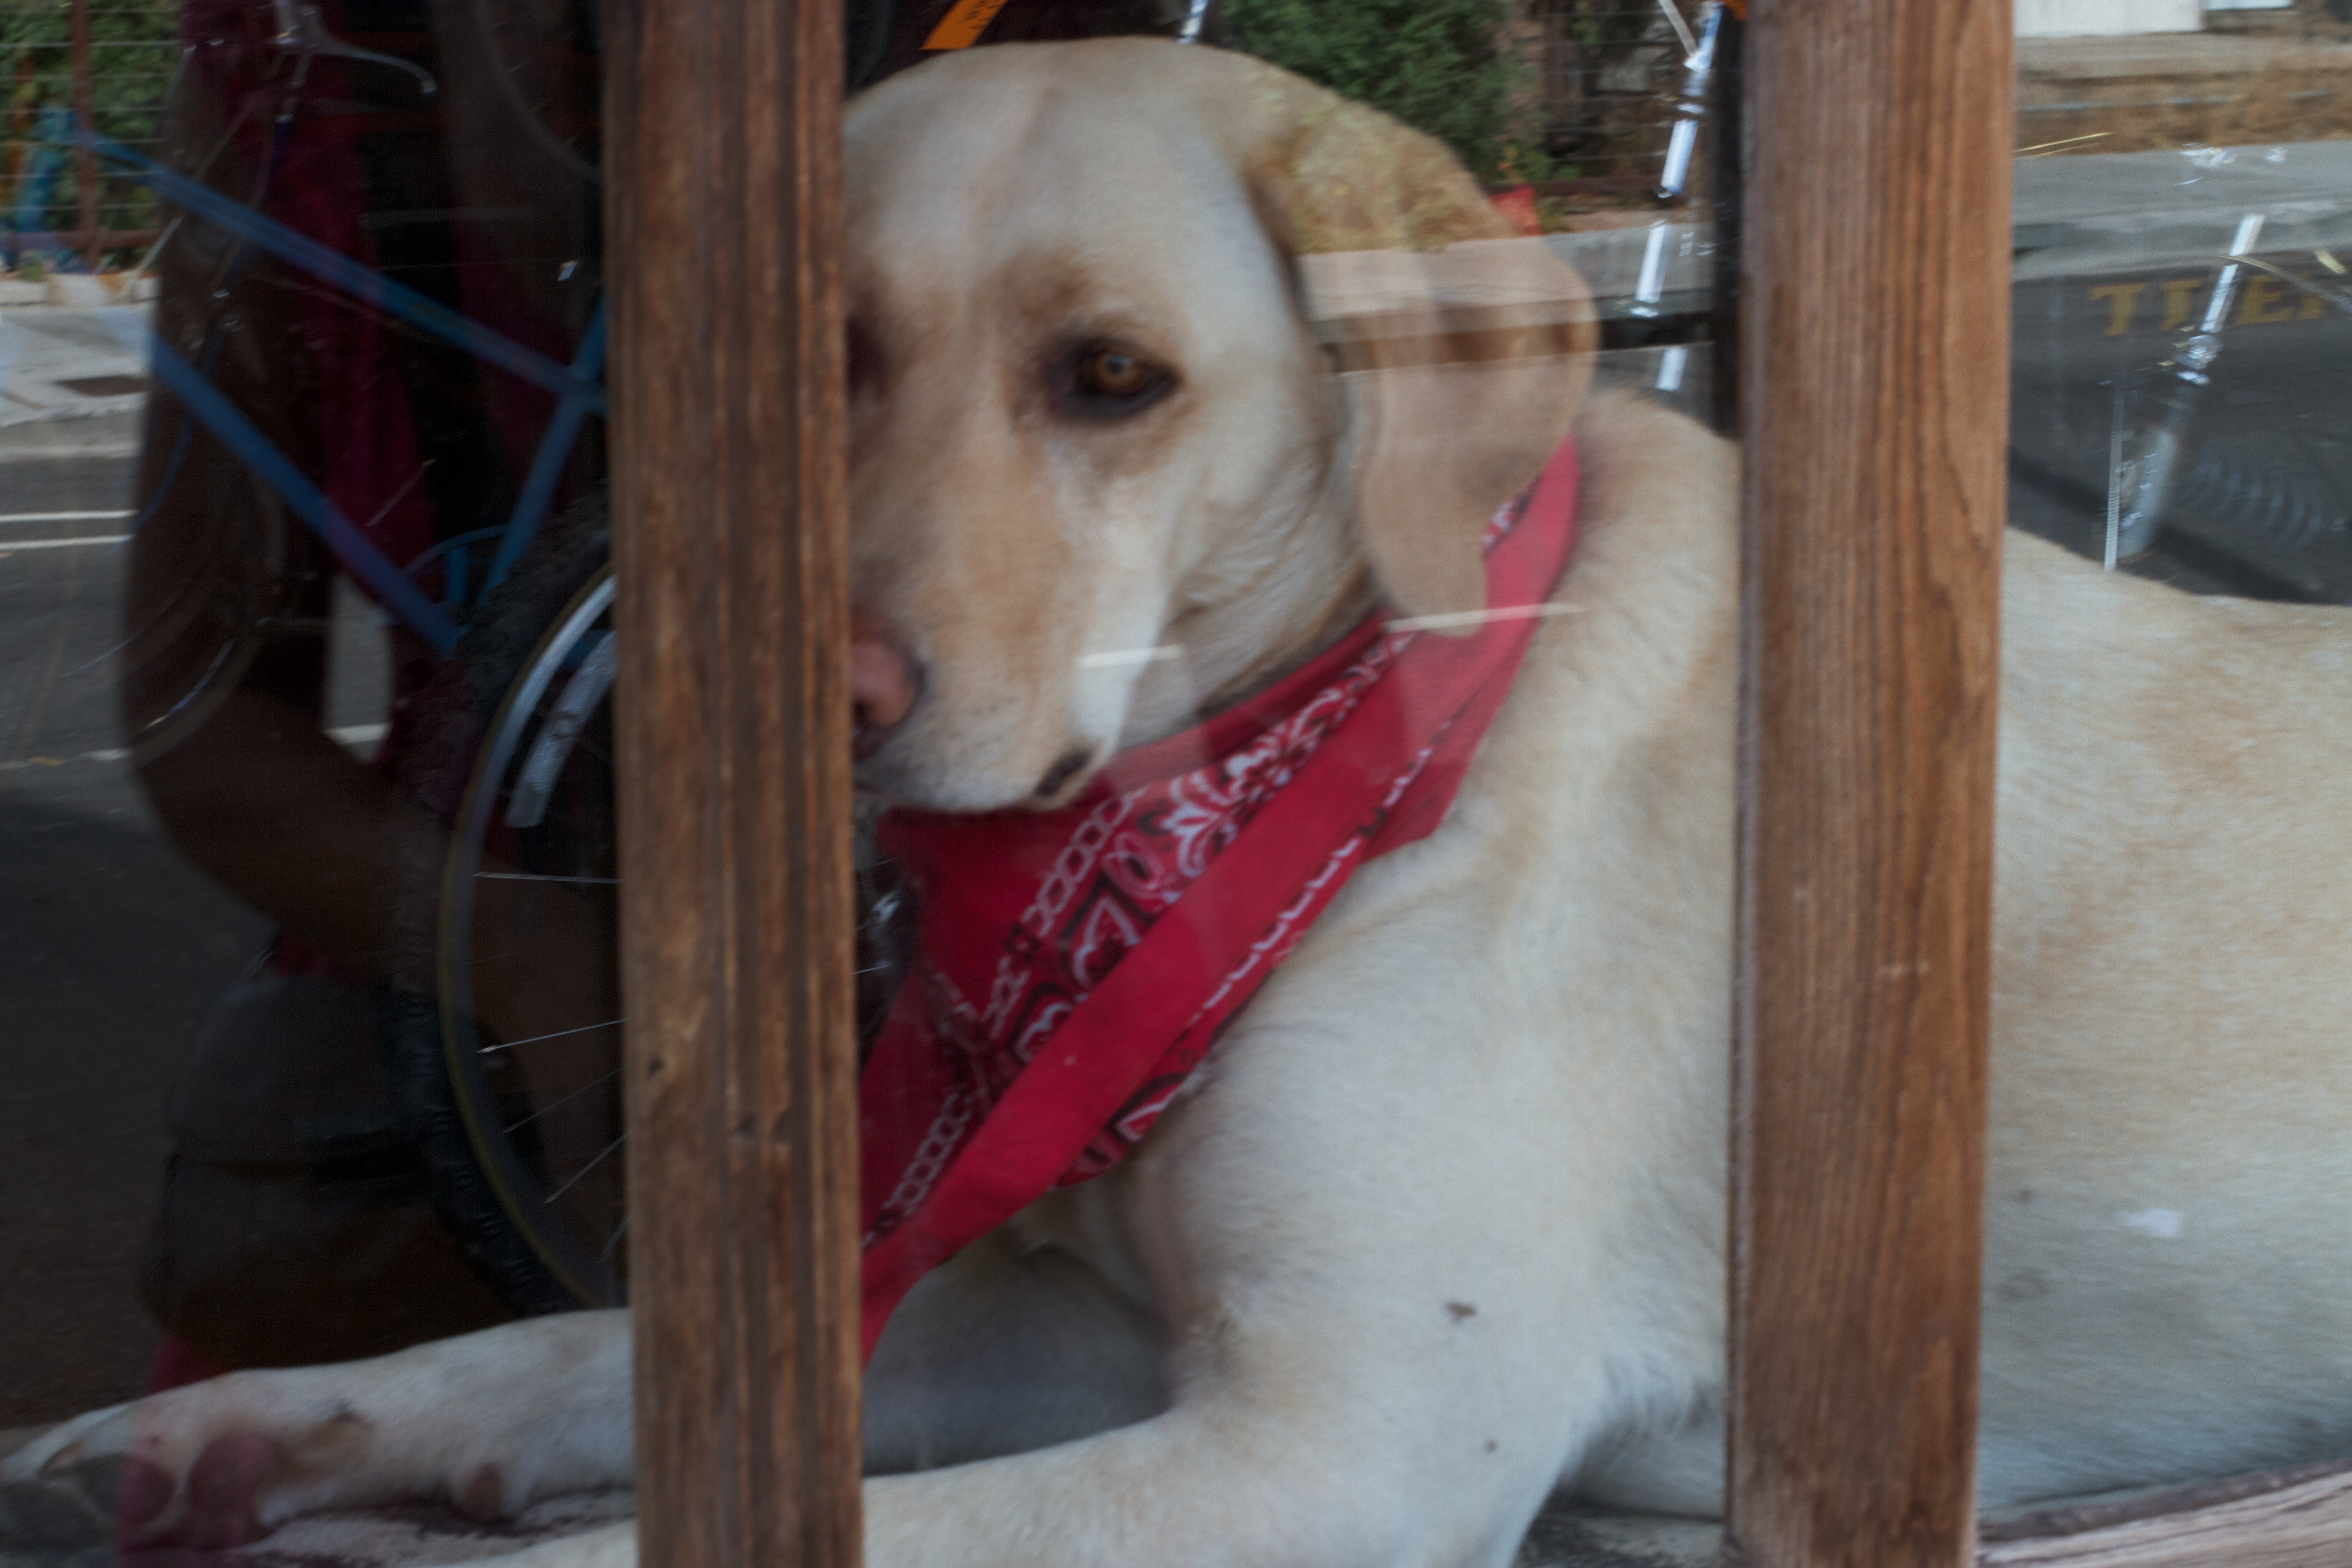
dog, mammal, golden retriever, vertebrate, labrador retriever, retriever, dog like mammal